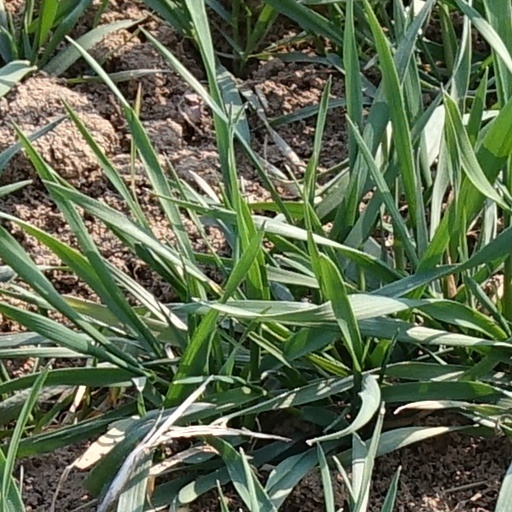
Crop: wheat